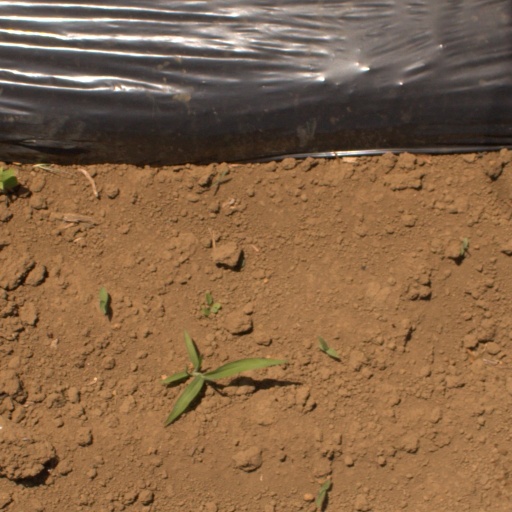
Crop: Jerusalem artichoke